Naval flight officer

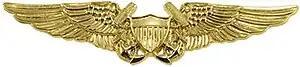
The warfare designation insignia of a naval flight officer

A naval flight officer (NFO) is a commissioned officer in the United States Navy or United States Marine Corps who specializes in airborne weapons and sensor systems. NFOs are not pilots (naval aviators), but they may perform many "co-pilot" or "mission specialist" functions, depending on the type of aircraft. Until 1966, their duties were performed by both commissioned officers known as Naval Aviation Officers (NAO) and senior enlisted personnel known as Naval Aviation Observers (NAO).